Chashme Baddoor (slogan)

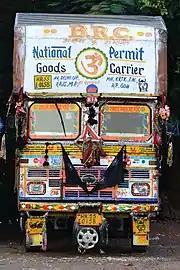
A decorated truck in India, showing a black "jutti" and "nazar battu"

The slogan is frequently uttered as a protective phrase when a loved one or friend succeeds, has good luck or otherwise receives praise, because those events are said to invite jealous attention. "Chashme Baddoor" and its associated icons are often seen as part of truck art in South Asia. It can also be seen in Indian and Pakistani homes, sometimes as an interwoven part of wall-hangings and other decorative art. The slogan is frequently used in popular media in the region, as in the 1981 Bollywood movie, "Chashme Buddoor" and in a song from the 1961 movie, "Sasural" – ""Teri pyaari, pyaari soorat ko kisi ki nazar na lagey, Chashm-e-Baddoor"."